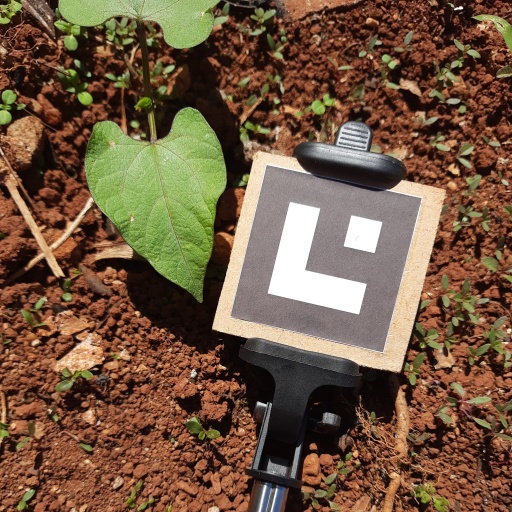
Observations: wavy surface, no eating holes, under sunlight